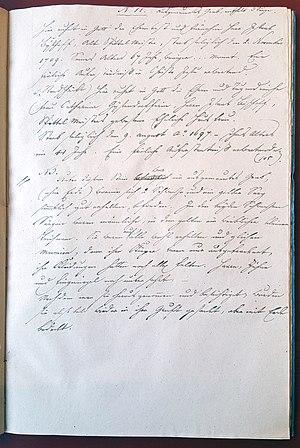
Anna Catharina Bischoff, connue sous le nom de «momie/dame de la Barfüsserkirche », était l´épouse du pasteur Lucas Gernler. Sa découverte remonte à 1975 lorsque son corps momifié a été mis au jour dans un caveau de l’Église des Franciscains à Bâle.